Fashion

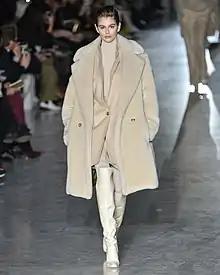
Kaia Gerber at the 2019 Max Mara Fashion Week in Milan

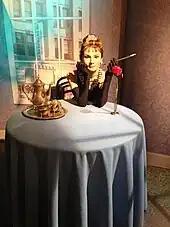
Audrey Hepburn Known for her timeless elegance, Hepburn’s style, particularly her role in Breakfast at Tiffany’s, popularized the chic, minimalist look and iconic black dress.

In the early 2000s, Asian fashion influences became increasingly significant in local and global markets. Countries such as China, Japan, India, and Pakistan have traditionally had large textile industries with a number of rich traditions; though these were often drawn upon by Western designers, Asian clothing styles gained considerable influence in the early- to mid-2000s.